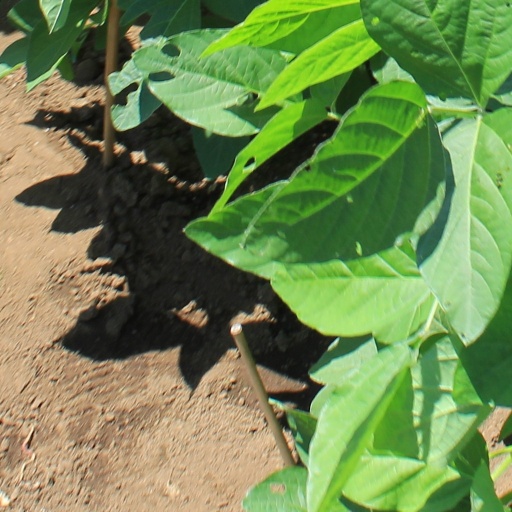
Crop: soybean